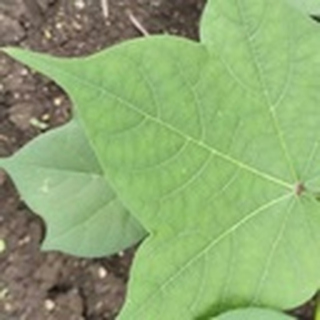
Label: healthy_cotton